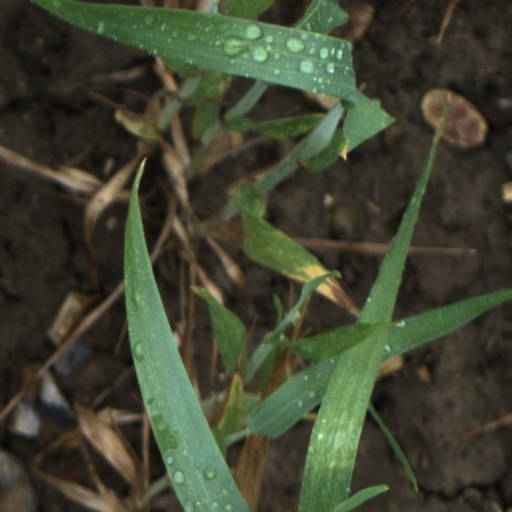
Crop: wheat